Sky position (RA, Dec in degrees): 195.703, 3.018
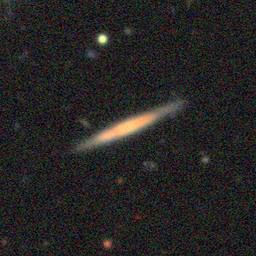
Galaxy morphology: Edge-on Galaxies without Bulge